Hotels in Meridian, Mississippi

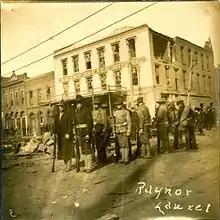
The Grand Avenue Hotel, built in 1890, was damaged by a tornado on March 2, 1906.

Even before the city was officially established in 1860, hotels had been built, on the strength of the proposed linking of the Mobile and Ohio Railroad and the Vicksburg and Montgomery Railroad. After Sherman's raid of the city in 1864 during the American Civil War, only four buildings remained standing. One of those was the Jones House, used as a hotel, at the corner of the present-day 25th Avenue and 5th Street. Another hotel, the Ragsdale House, was built just after the war in 1865 near the train station. This three-story building provided a wooden-covered walkway for its customers leading directly over the dirt road to the train station, a luxury that other hotels did not have.